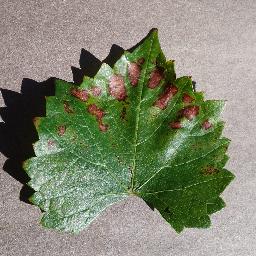
Label: Grape___Esca_(Black_Measles)